Charles Clarke (RAF officer)

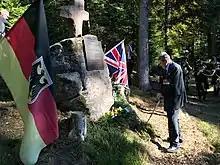
Clarke at the memorial of his plane crash in the Black Forest, Germany in 2018

On 1 January 1947, Clarke transferred to the equipment branch as a flying officer with seniority on that rank from 1 March 1945. He was promoted to flight lieutenant on 25 February 1948. He was granted a permanent commission on 1 April 1952, thereby allowing him to serve in the RAF until retirement. As part of the half-yearly promotions, he was promoted to squadron leader on 1 January 1953, to wing commander on 1 July 1961, and to group captain on 1 January 1967.